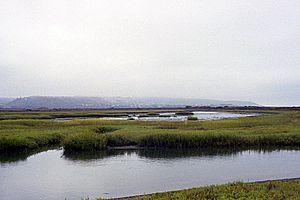
Cet article recense les zones humides des États-Unis concernées par la convention de Ramsar.
Le Tijuana est un fleuve mesurant 195 kilomètres et traversant les États de Basse-Californie et de Californie avant de se jeter dans l'océan Pacifique.